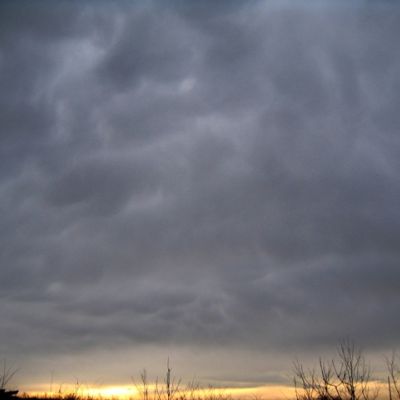
Cloud type: Altocumulus (Ac)